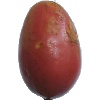
Label: Potato Red Washed 1